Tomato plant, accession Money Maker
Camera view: bottom (45 deg); turntable rotation: 210 degrees
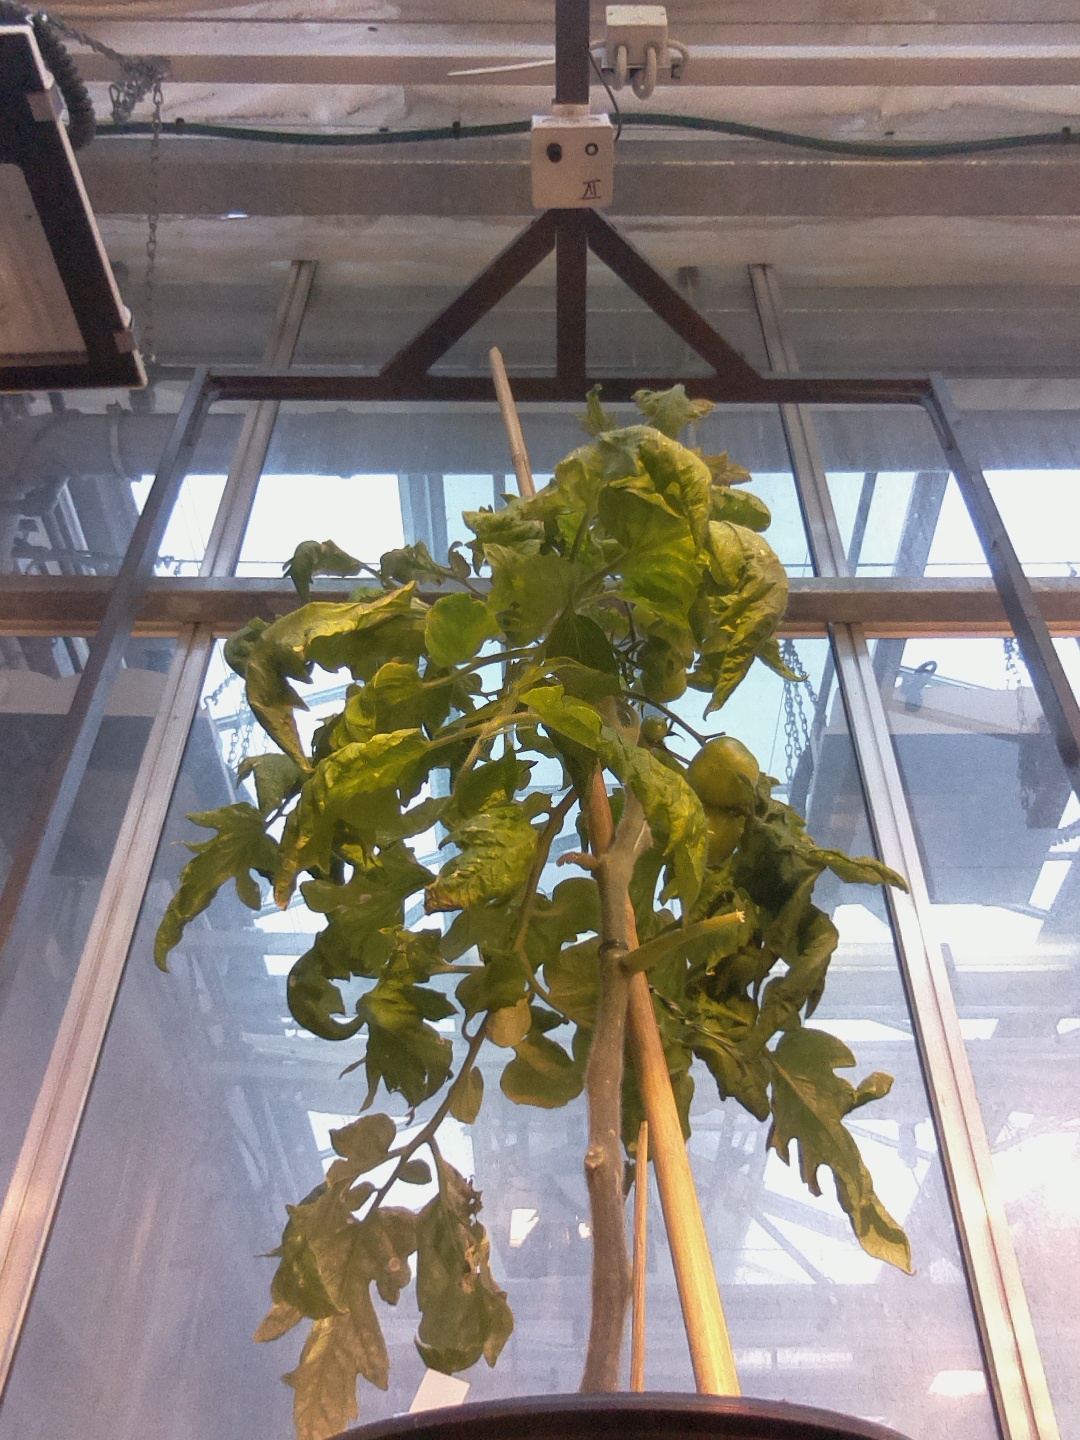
BBCH growth stage 78: 80% -90% of final fruit size